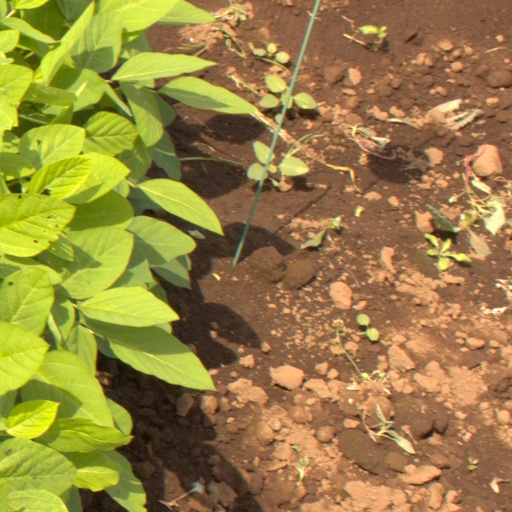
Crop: soybean